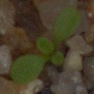
Label: shepherds_purse